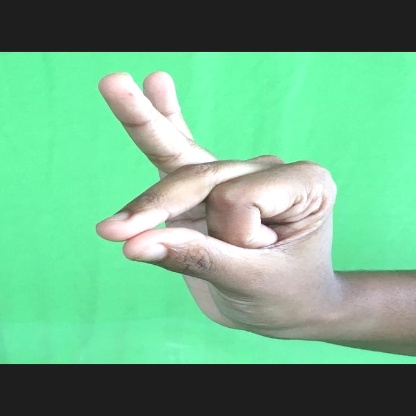
Mudra: Bramaram